Tyler Duffey

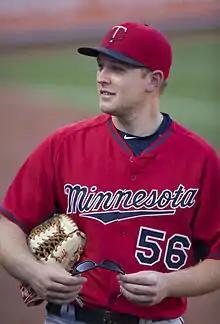
Duffey with the Twins in 2015

Tyler Blinn Duffey (born December 27, 1990) is an American professional baseball pitcher for the Bravos de León of the Mexican League. He has previously played in Major League Baseball (MLB) for the Minnesota Twins, Chicago Cubs, and Kansas City Royals.